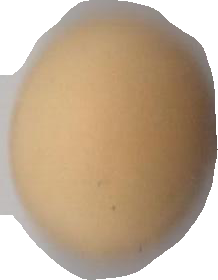
Variety: Grobogan